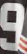
Number: 9